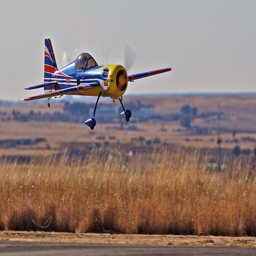
A small engine plane flying in for a landing.
A red, blue, and yellow plane flying over a field.
A small airplane flying up in the sky.
A small two passenger plane is landing in a field
a airplane that is flying through the air